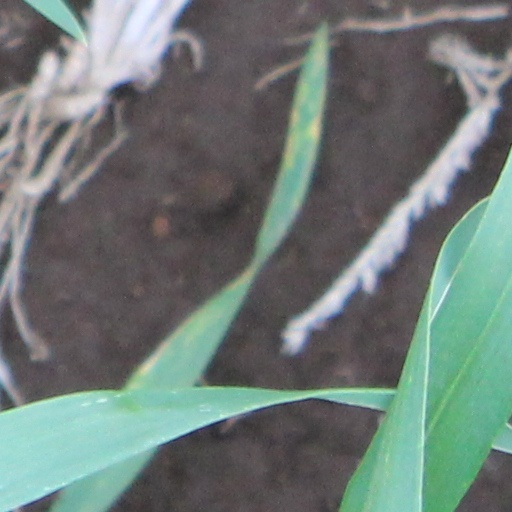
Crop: wheat